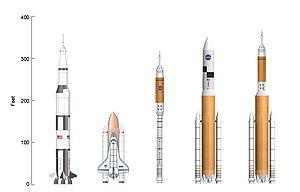
La liste des systèmes classiques de lancement orbital recense tous les engins développés ou en développement qui permettent de placer un satellite en orbite. Elle comprend les lanceurs et autres systèmes de lancement conventionnels existants comme la navette spatiale américaine.